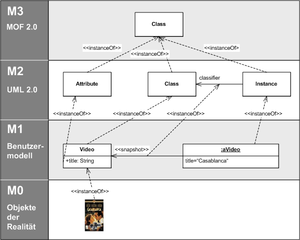
Dans le cadre d'une modélisation, un métamodèle est un modèle dont les instances sont elles-mêmes des modèles. Comme l'indique le préfixe méta-, un métamodèle est une abstraction permettant de décrire des modèles. La métamodélisation désigne au sens large la conception de métamodèles.